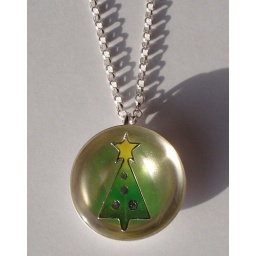
Sterling silver dome filled with clear resin and a cute little Christmas tree floating in the centre.